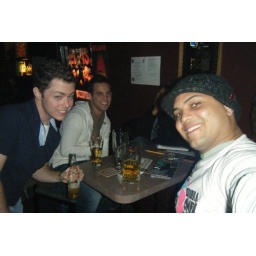
Hole in the wall bar at Topeka